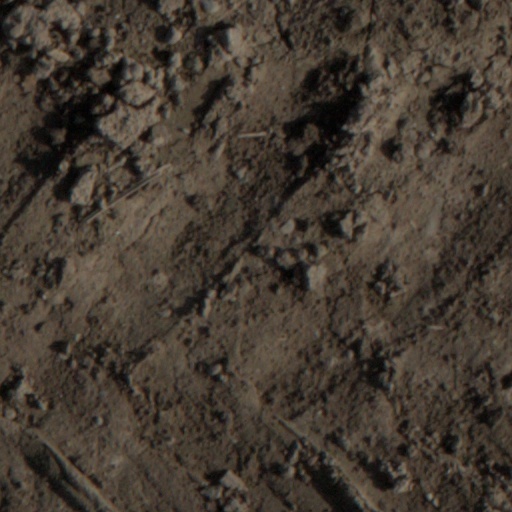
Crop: wheat